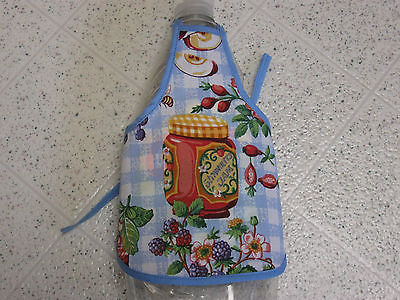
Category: toaster